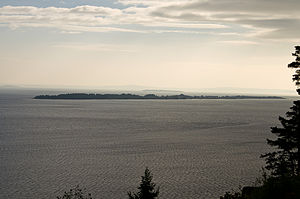
Langøya (Re)
Langøya set fra Holmestrand.
Langøya er en ca. 3 km lang og 500 meter bred ø i Holmestrandfjorden, som er en del af Ytre Oslofjord. Øen hører under Re kommune i Vestfold og Telemark fylke i Norge.